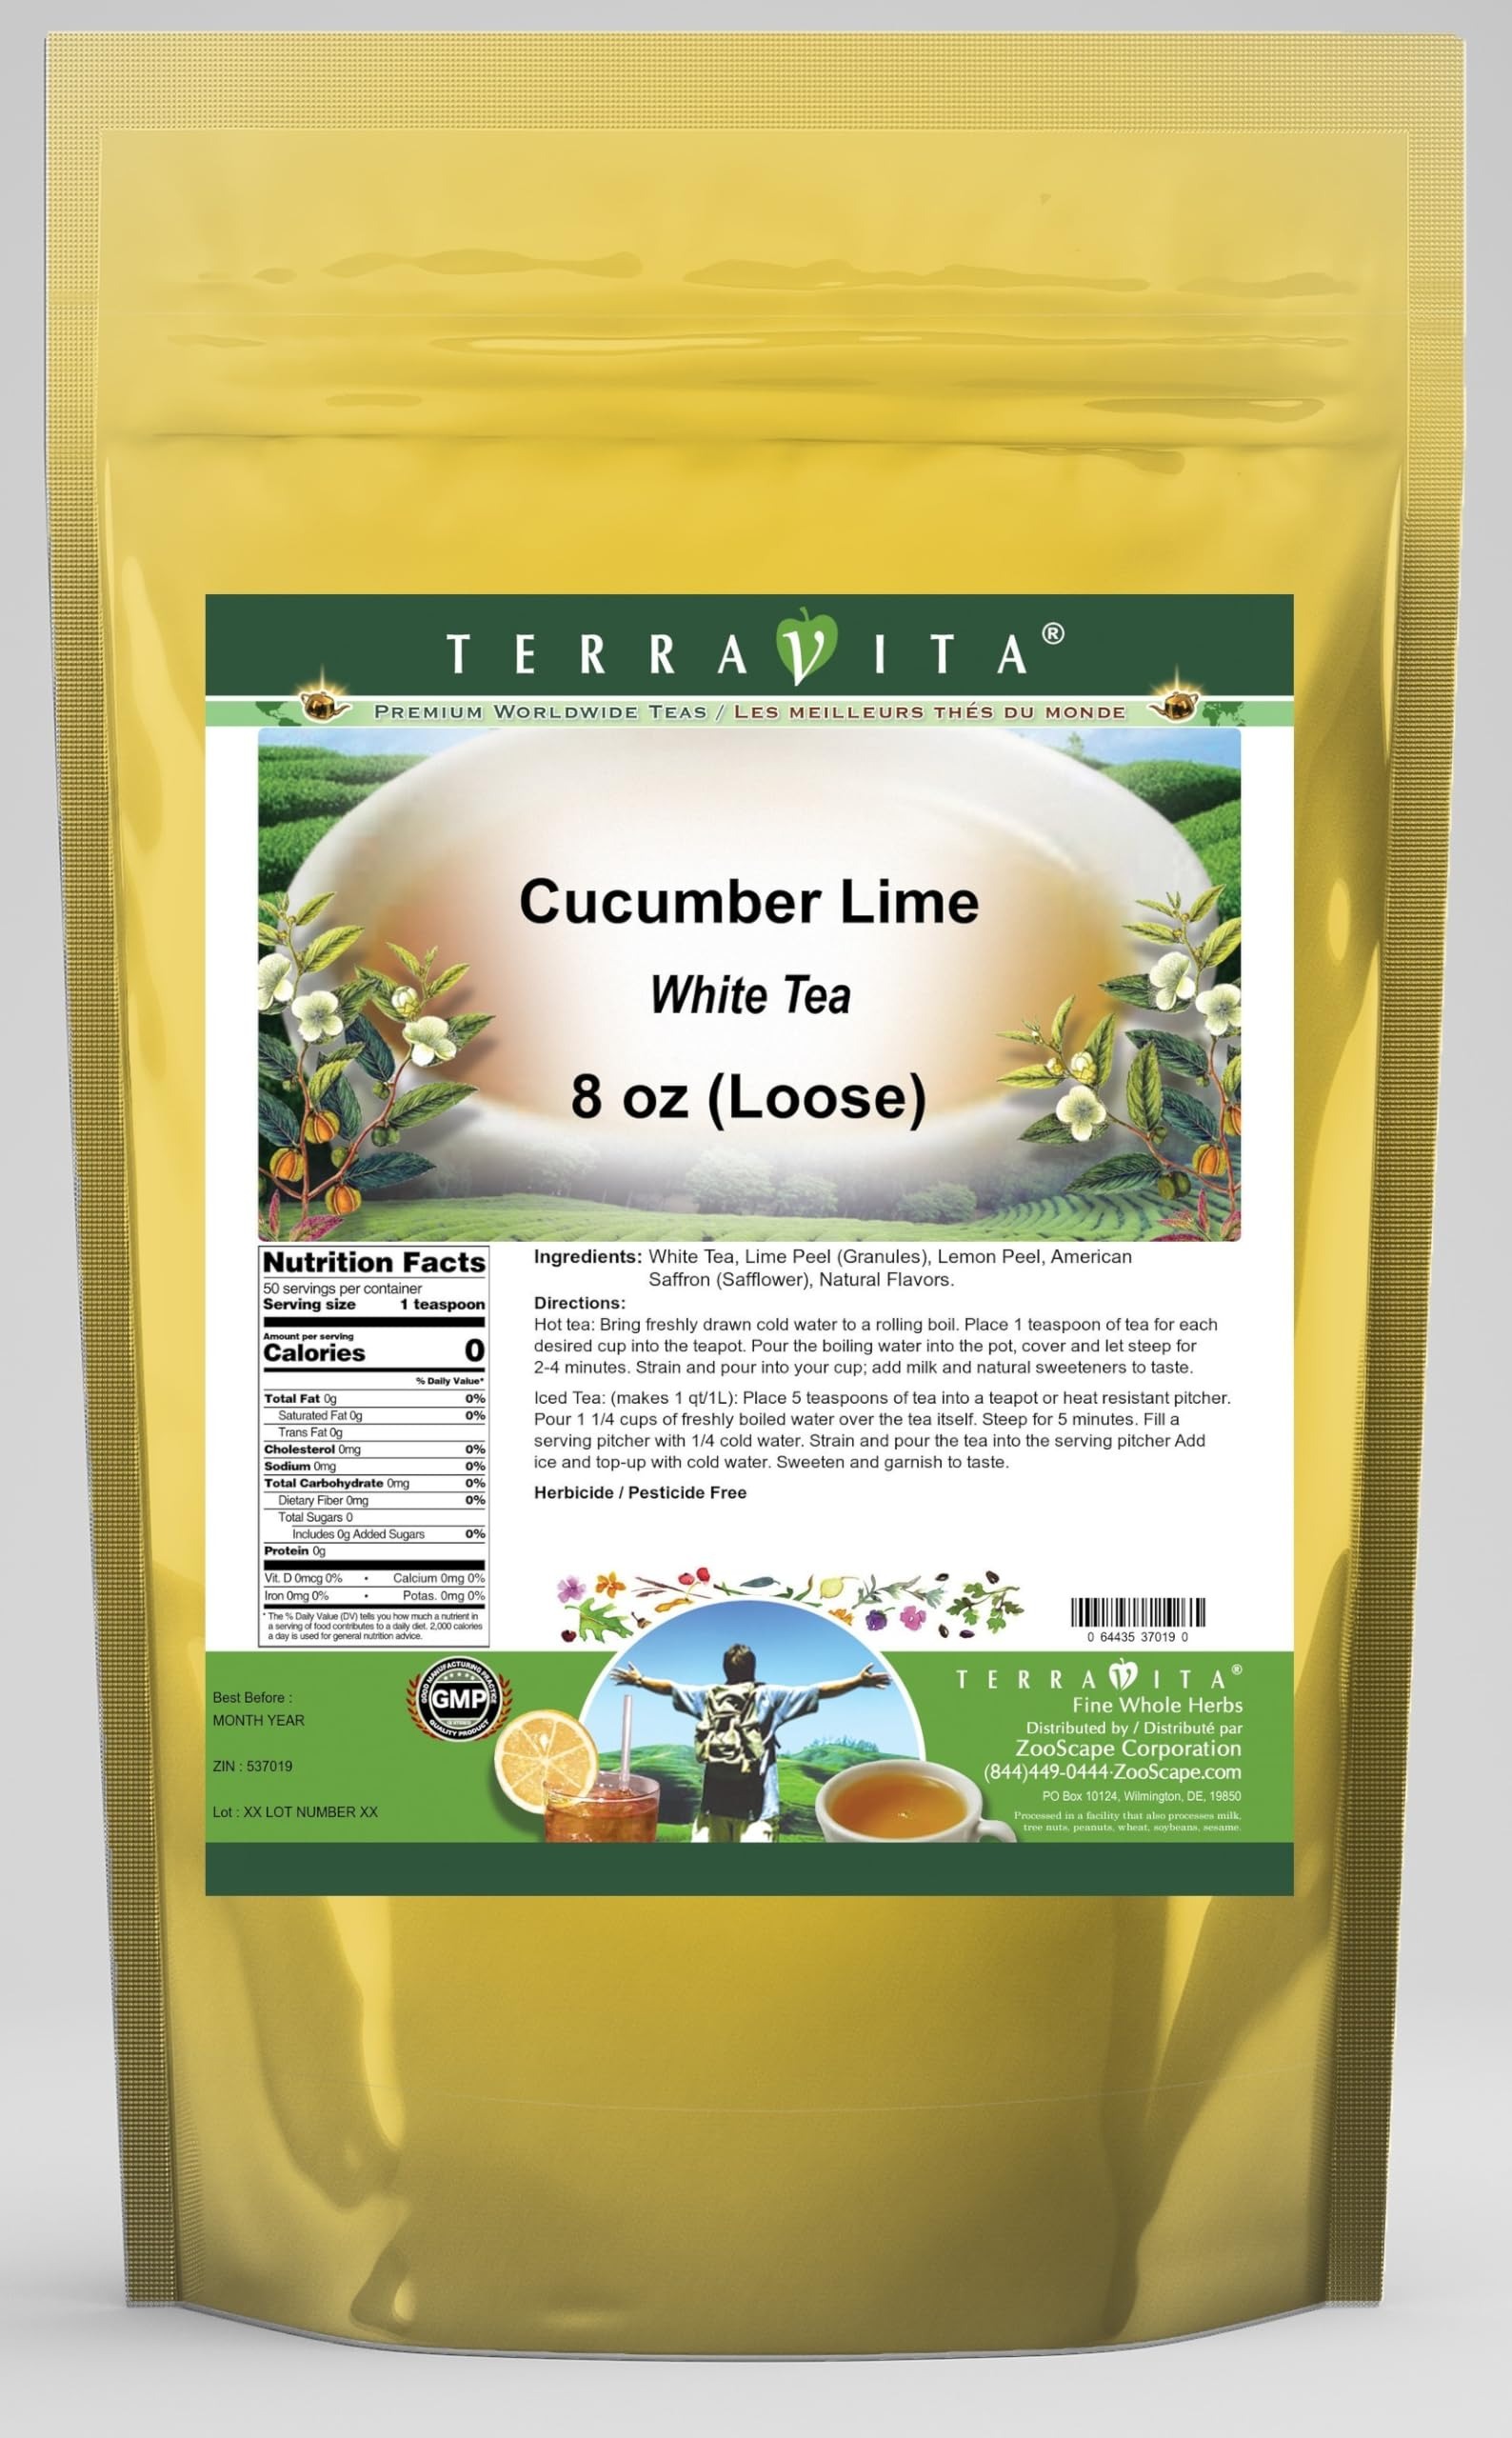
Item Name: Cucumber Lime White Tea (Loose) (8 oz, ZIN: 537019) - 3 Pack
Bullet Point 1: Our Cucumber Lime White Tea is a mouth-watering flavored White tea with Lime Peel, Lemon Peel and American Saffron (Safflower) that you can enjoy all year round! The aroma and Cucumber Lime flavor is a delight! - Ingredients: White tea, Lime Peel, Lemon Peel, American Saffron (Safflower) and Natural Cucumber Lime Flavor.
Bullet Point 2: No fillers.
Bullet Point 3: Manufacturer: TerraVita
Bullet Point 4: Size: 8 oz
Bullet Point 5: Loose Leaf White Tea - Packed in a convenient upright pouch!
Product Description: Our Cucumber Lime White Tea is a mouth-watering flavored White tea with Lime Peel, Lemon Peel and American Saffron (Safflower) that you can enjoy all year round! The aroma and Cucumber Lime flavor is a delight! - Ingredients: White tea, Lime Peel, Lemon Peel, American Saffron (Safflower) and Natural Cucumber Lime Flavor. - Hot tea brewing method: Bring freshly drawn cold water to a rolling boil. Place 1 teaspoon of tea for each desired cup into the teapot. Pour the boiling water into the pot, cover and let steep for 2-4 minutes. Strain and pour into your cup; add milk and natural sweeteners to taste. - Iced tea brewing method: (to make 1 liter/quart): Place 5 teaspoons of tea into a teapot or heat resistant pitcher. Pour 1 1/4 cups of freshly boiled water over the tea itself. Steep for 5 minutes. Fill a serving pitcher with 1/4 cold water. Strain and pour the tea into the serving pitcher Add ice and top-up with cold water. Sweeten and garnish to taste. - TerraVita is an exclusive line of premium-quality, natural source products that use only the finest, purest and most potent ingredients found around the world. TerraVita is hallmarked by the highest possible standards of purity, potency, stability and freshness. All of our products are prepared with the highest elements of quality control, from raw materials through the entire manufacturing process, up to and including the moment that the bottles or bags are sealed for freshness and shipped out to you. Our highest possible standards are certified by independent laboratories and backed by our personal guarantee. - TerraVita exists to meet and ensure your family's health and wellness without the harmful effects of chemicals and health products. We strive to make all of our products affordable and reliable and are constant
Value: 24.0
Unit: Ounce

Price: 141.62